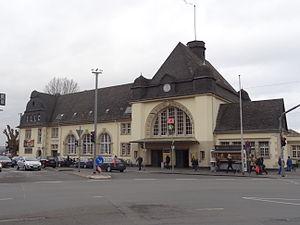
Gare de Friedberg (Hesse), construite en 1913, dans un style précurseur de l'Art Déco.